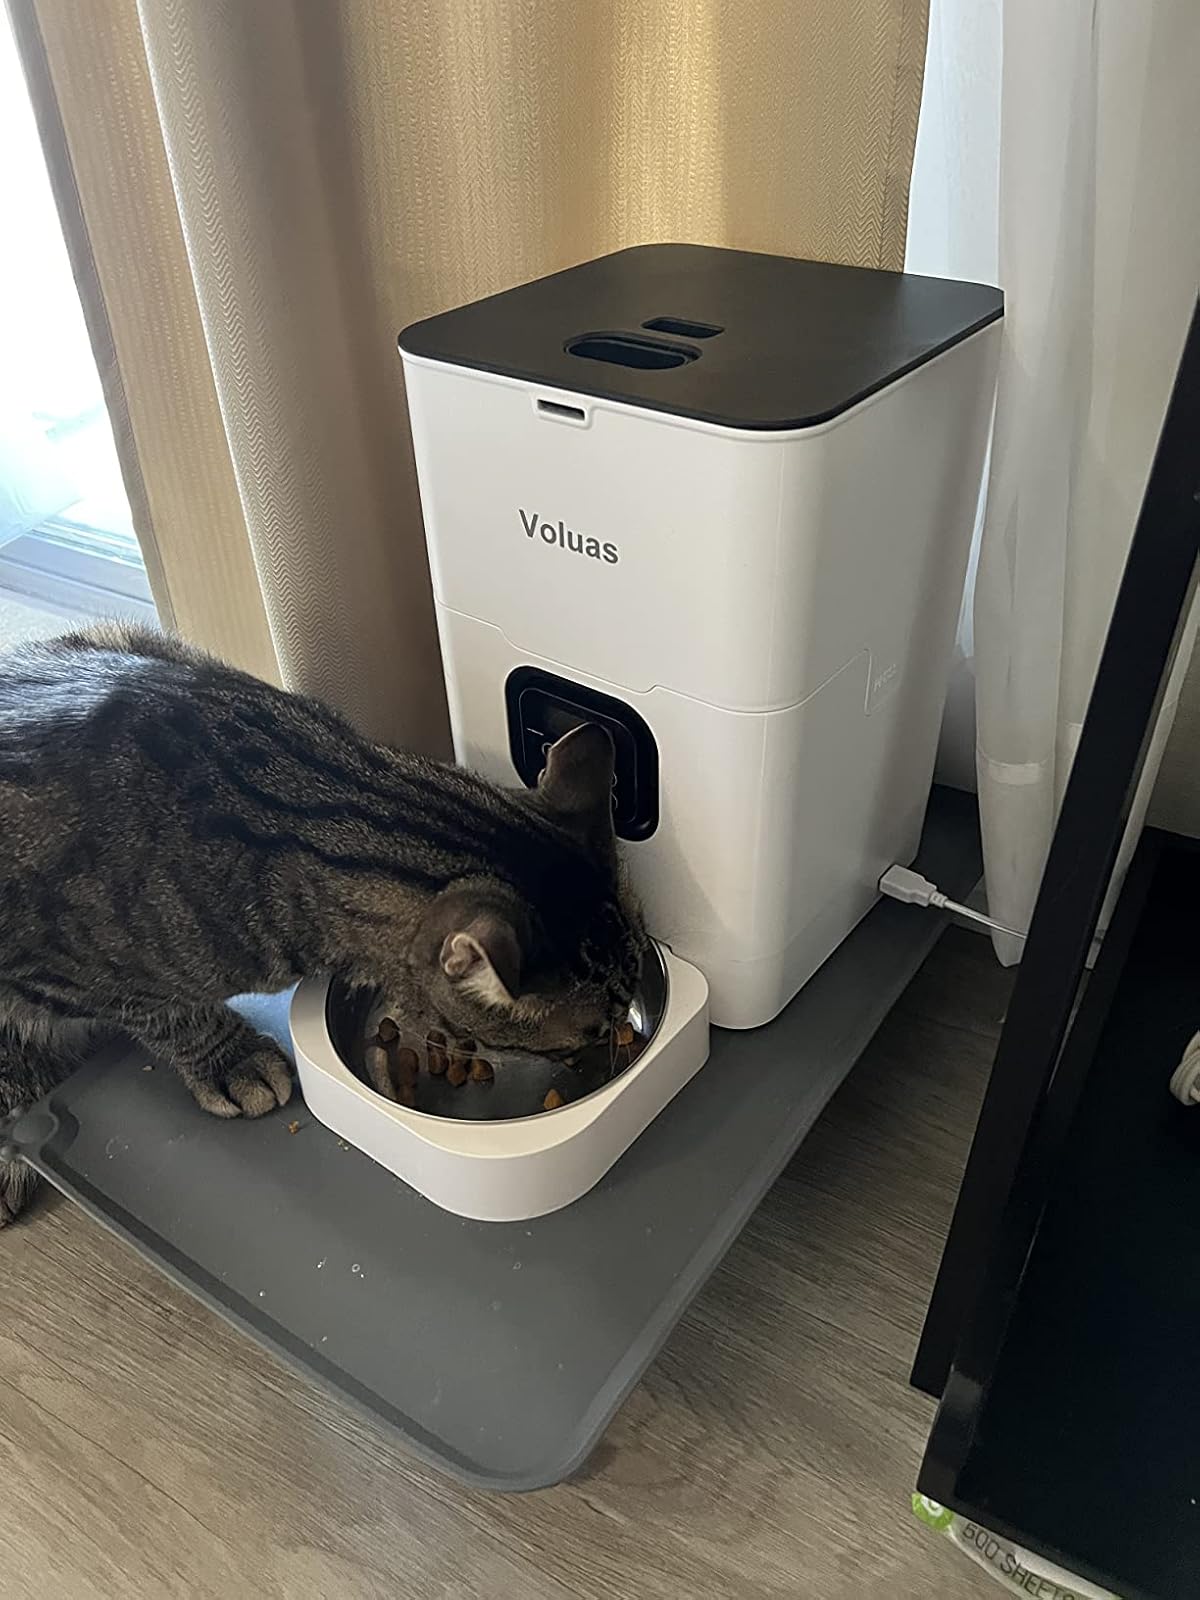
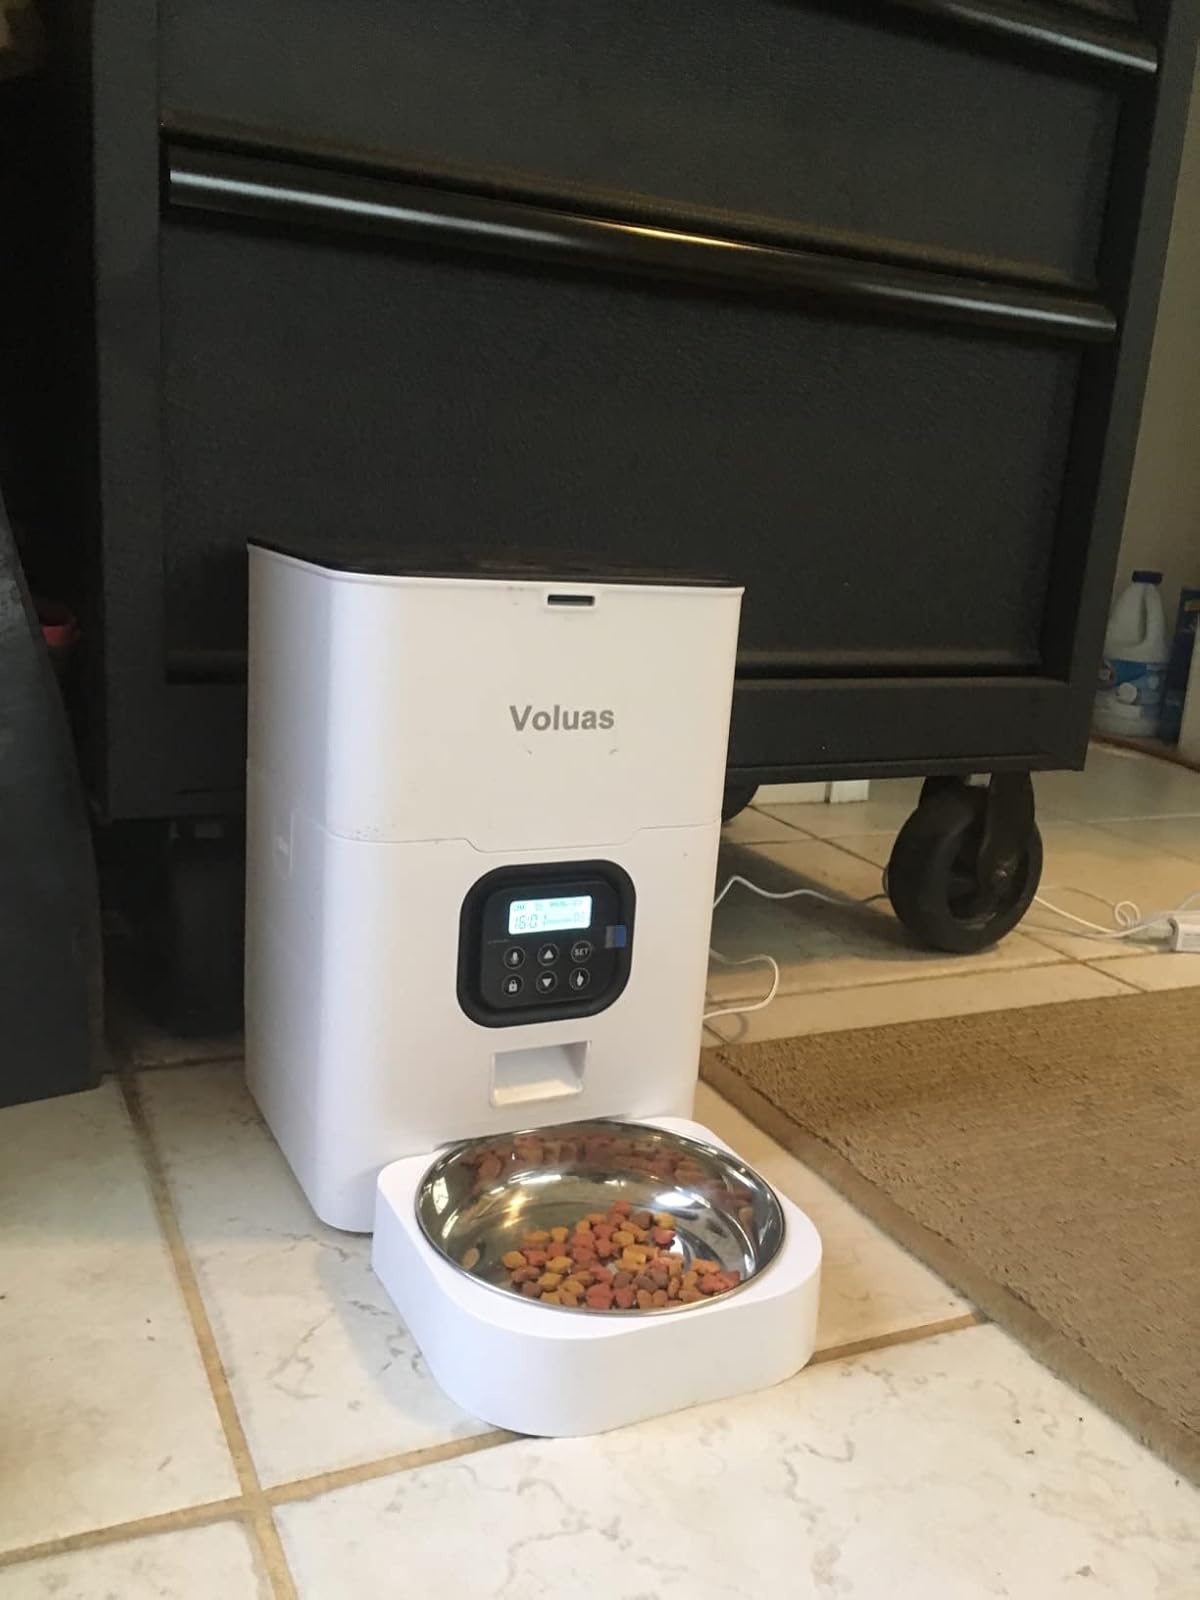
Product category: items_feeder
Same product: yes